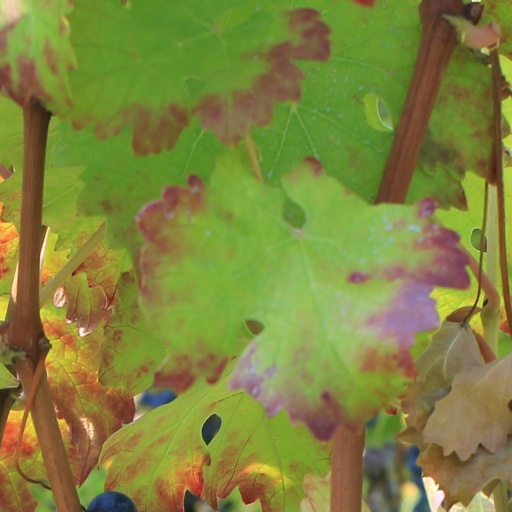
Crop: grape